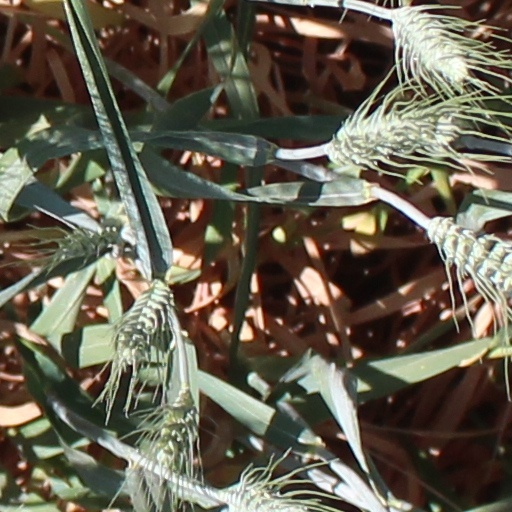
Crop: wheat